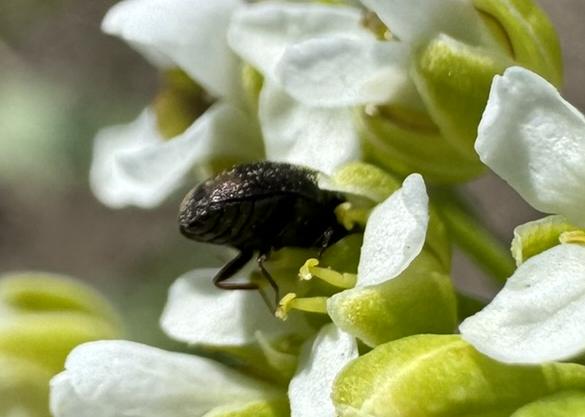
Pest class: occasional_pest